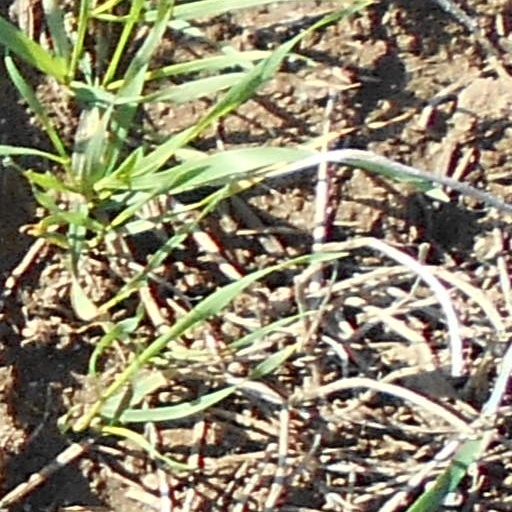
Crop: wheat